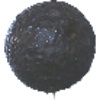
Label: avocado